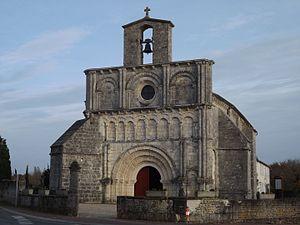
L'église romane de Breuillet en Charente-Maritime
Breuillet est une commune du Sud-Ouest de la France, située dans le département de la Charente-Maritime et la région Nouvelle-Aquitaine. Ses habitants sont appelés les Breuilletons et les Breuilletonnes.